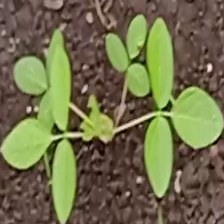
Weed species: Asian_Pigeonwings_(Clitoria Ternatea)